Rammstein Stadium Tour

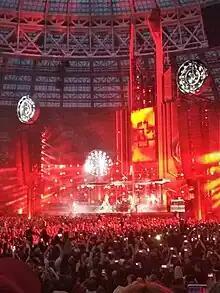
Rammstein performing in July 2019

The show begins with "Music for the Royal Fireworks" played over the speakers, as a screen rises up above the stage. As the music builds to a crescendo, Rammstein's stylised R logo flashes onto the screen, as Christoph walks on stage to his drums, and there is an explosion of pyrotechnics. The rest of the band then emerges from the bottom of the stage, Richard first, then Paul, followed by Ollie and Flake, and finally Till, clad in a snakeskin military uniform, complete with jacket and boots. They then launch straight into "Was Ich liebe", during which black smoke is rising from the stage and delay towers. Next up, Till discards his jacket, and the band continues with "Links 2-3-4". Red banners with the Rammstein logo are revealed across the stage when the song kicks in. As the band start playing "Tattoo", Till then takes off his shirt, revealing a vest top underneath. After "Sehnsucht" and "Zeig Dich", Till begins singing "Mein Herz Brennt", but tricks the audience into singing the hook at the wrong time, before the band starts playing the hook properly. As the band starts playing "Puppe", Till then goes under the stage, and comes back pushing an enormous metal pram. He then puts on a camera that goes over his eye, and looks inside the pram, to reveal a deformed baby doll with its mouth stuck in a scream. During the chorus, flames erupt from the pram, and black confetti falls down on the audience. The pram is then moved off stage, and the band continues with "Heirate mich" and "Diamant". Afterwards, the band leaves the stage, as Richard ascends the stage on a mechanised platform, and starts playing his remix of "Deutschland" on a DJ deck. After a few minutes, Paul, Christoph, Ollie and Flake walk on stage wearing identical hooded suits, which light up as they put their hoods up, and dance around the stage. Afterwards the platform descends, the band come back in their normal clothes, and play the regular version of "Deutschland". After an energetic performance of "Radio", Till and Flake disappear offstage. As the rest of the band start playing "Mein Teil", Till comes back in a bloodied chef's outfit, wheeling a huge cooking pot. He then lifts the lid to reveal Flake inside, playing his keyboard. Till then starts singing into a microphone with a knife attached to the end. After the second chorus, he then brings out a variety of flamethrowers, and roasts the bottom of the pot. Finally, Flake escapes the pot, and Till chases him off the stage. They then return to the stage for "Du hast". Midway through the bridge of the song, a roadie brings out a crossbow, as Till picks it up, aims and fires, sending fireworks shooting above the audience, causing a series of explosions. They then stop, and start playing "Sonne", which is accompanied by twenty-foot theatrical flames, around the audience. They then finish the set with "Ohne dich", during which sparks rain down over Till. They then leave the stage, as a graphic on the screen shows a smartphone turning on the flashlight, encouraging the audience to do the same.